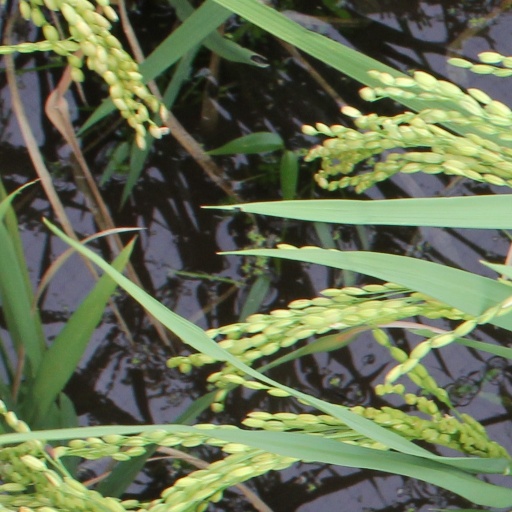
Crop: rice